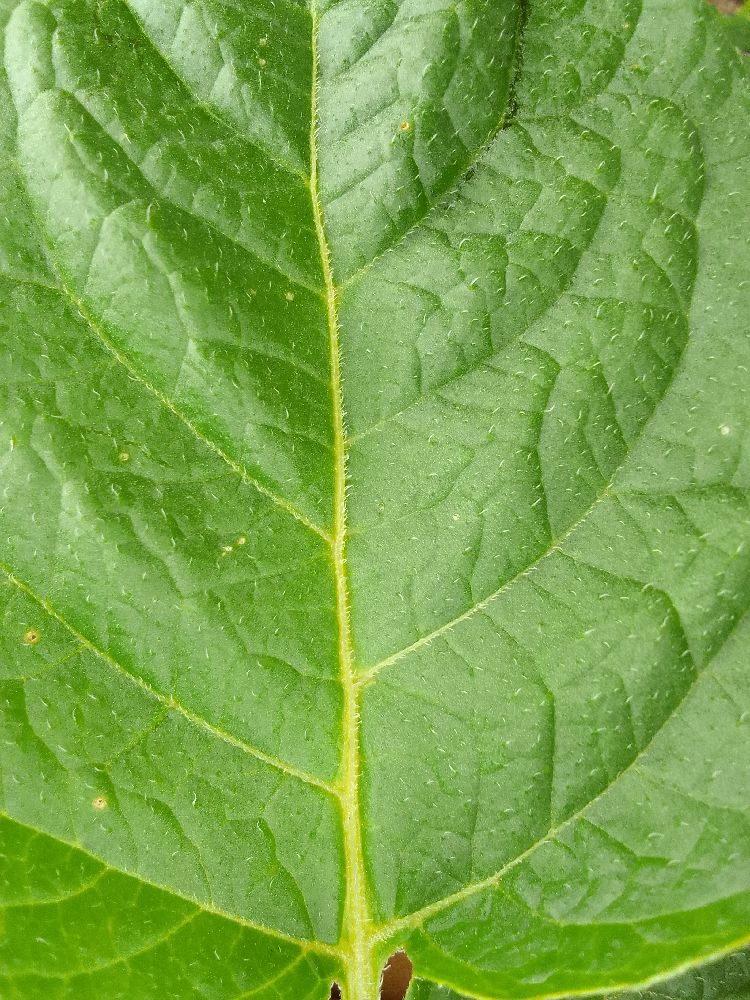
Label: Healthy